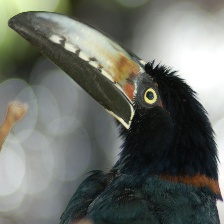
Species: COLLARED ARACARI
Scientific name: PTEROGLOSSUS TORQUATUS
ImageNet parent category: toucan